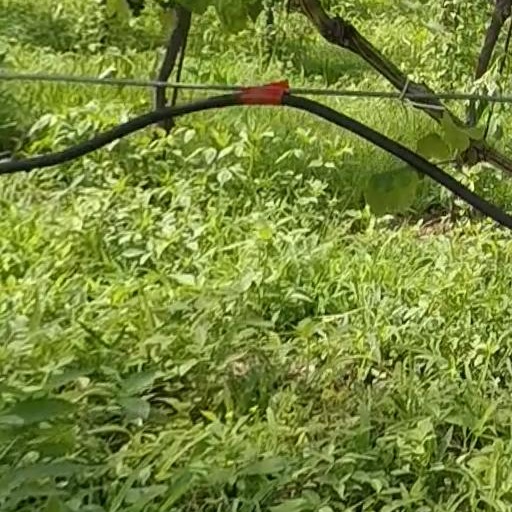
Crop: grape